International Congress on Tuberculosis

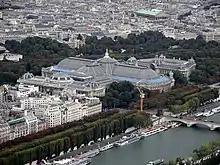
Grand Palais from the Eiffel Tower

The International Congress on Tuberculosis was held in Paris on 2–7 October 1905 in the Grand Palais, which allowed all the attendees to collect in one building.